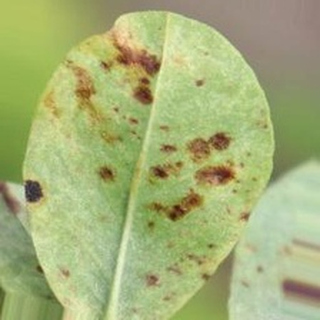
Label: groundnut_rust